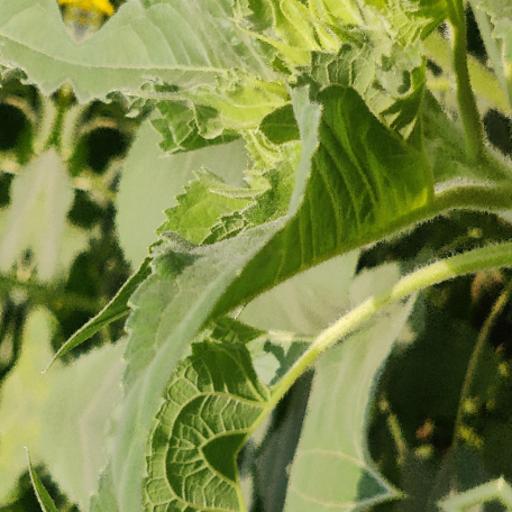
Label: Fresh_leaf